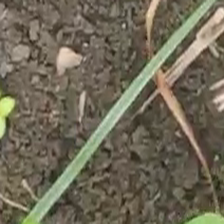
Weed species: Lavhala_(Cyperus_Rotundus)